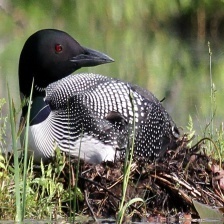
Species: COMMON LOON
Scientific name: GAVIA IMMER